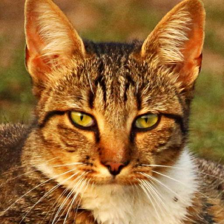
Label: animals